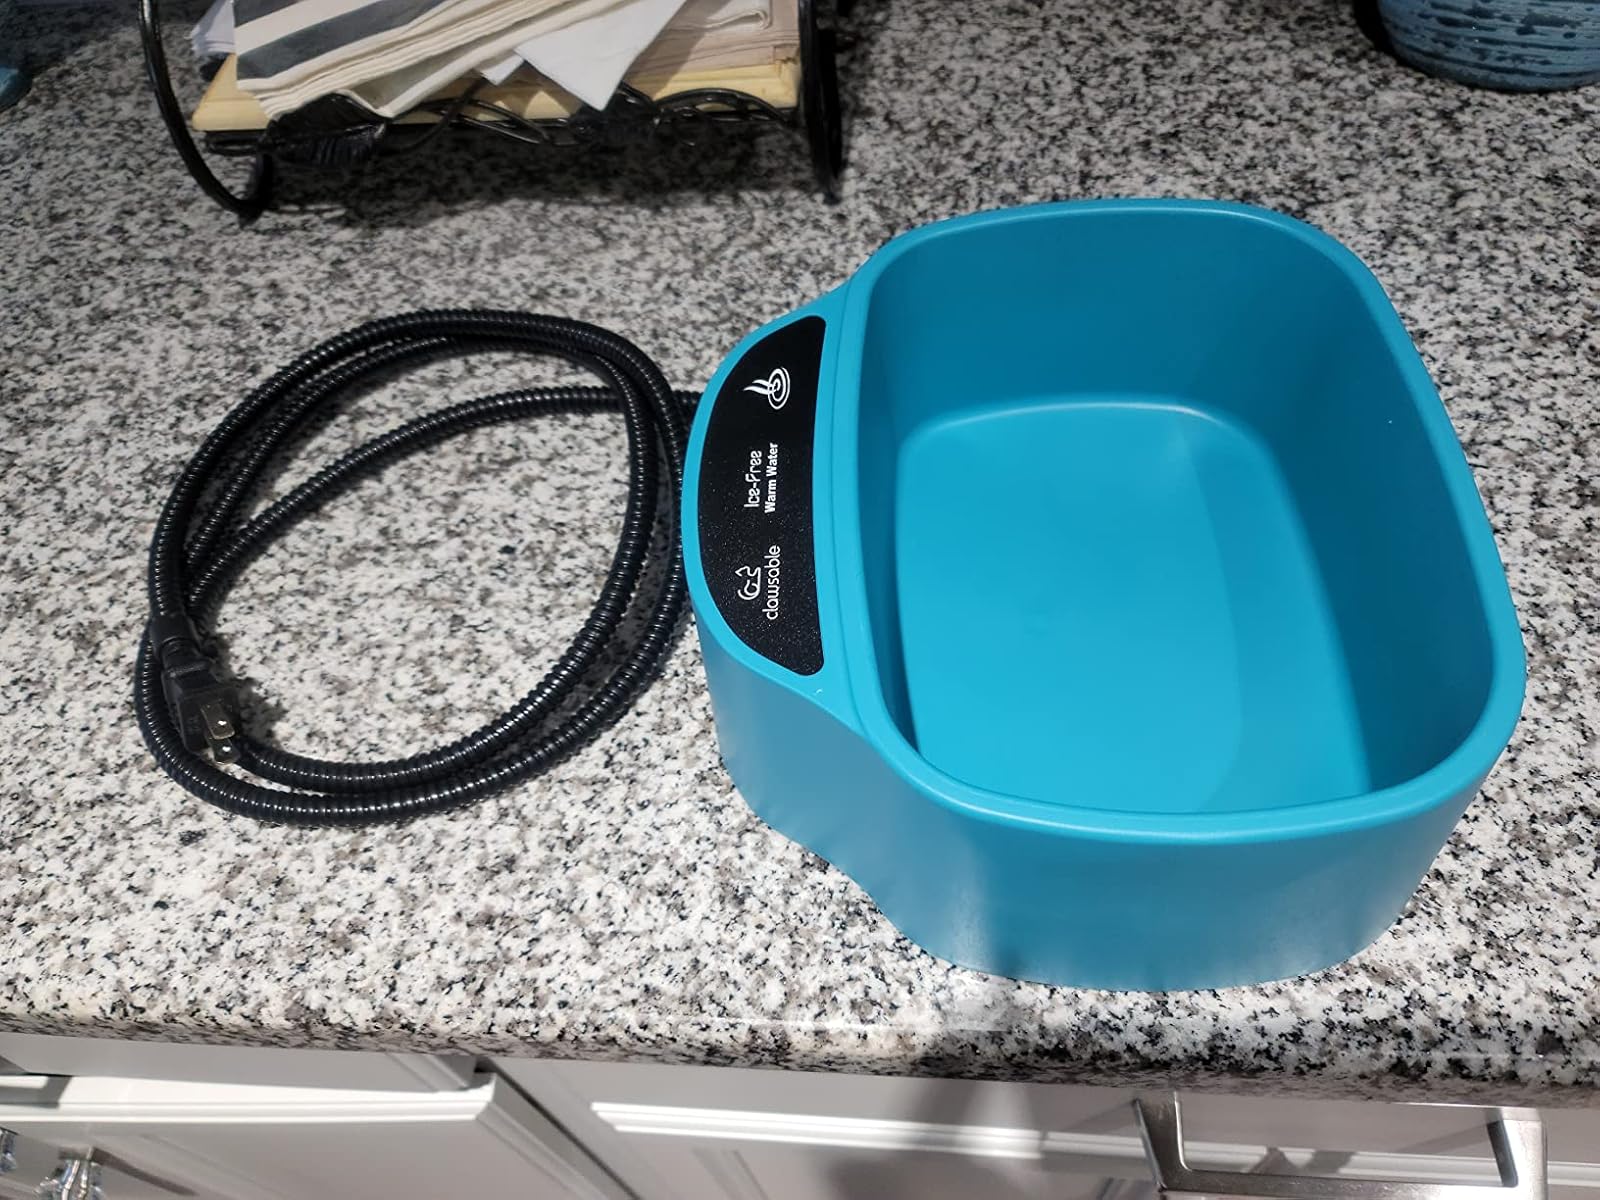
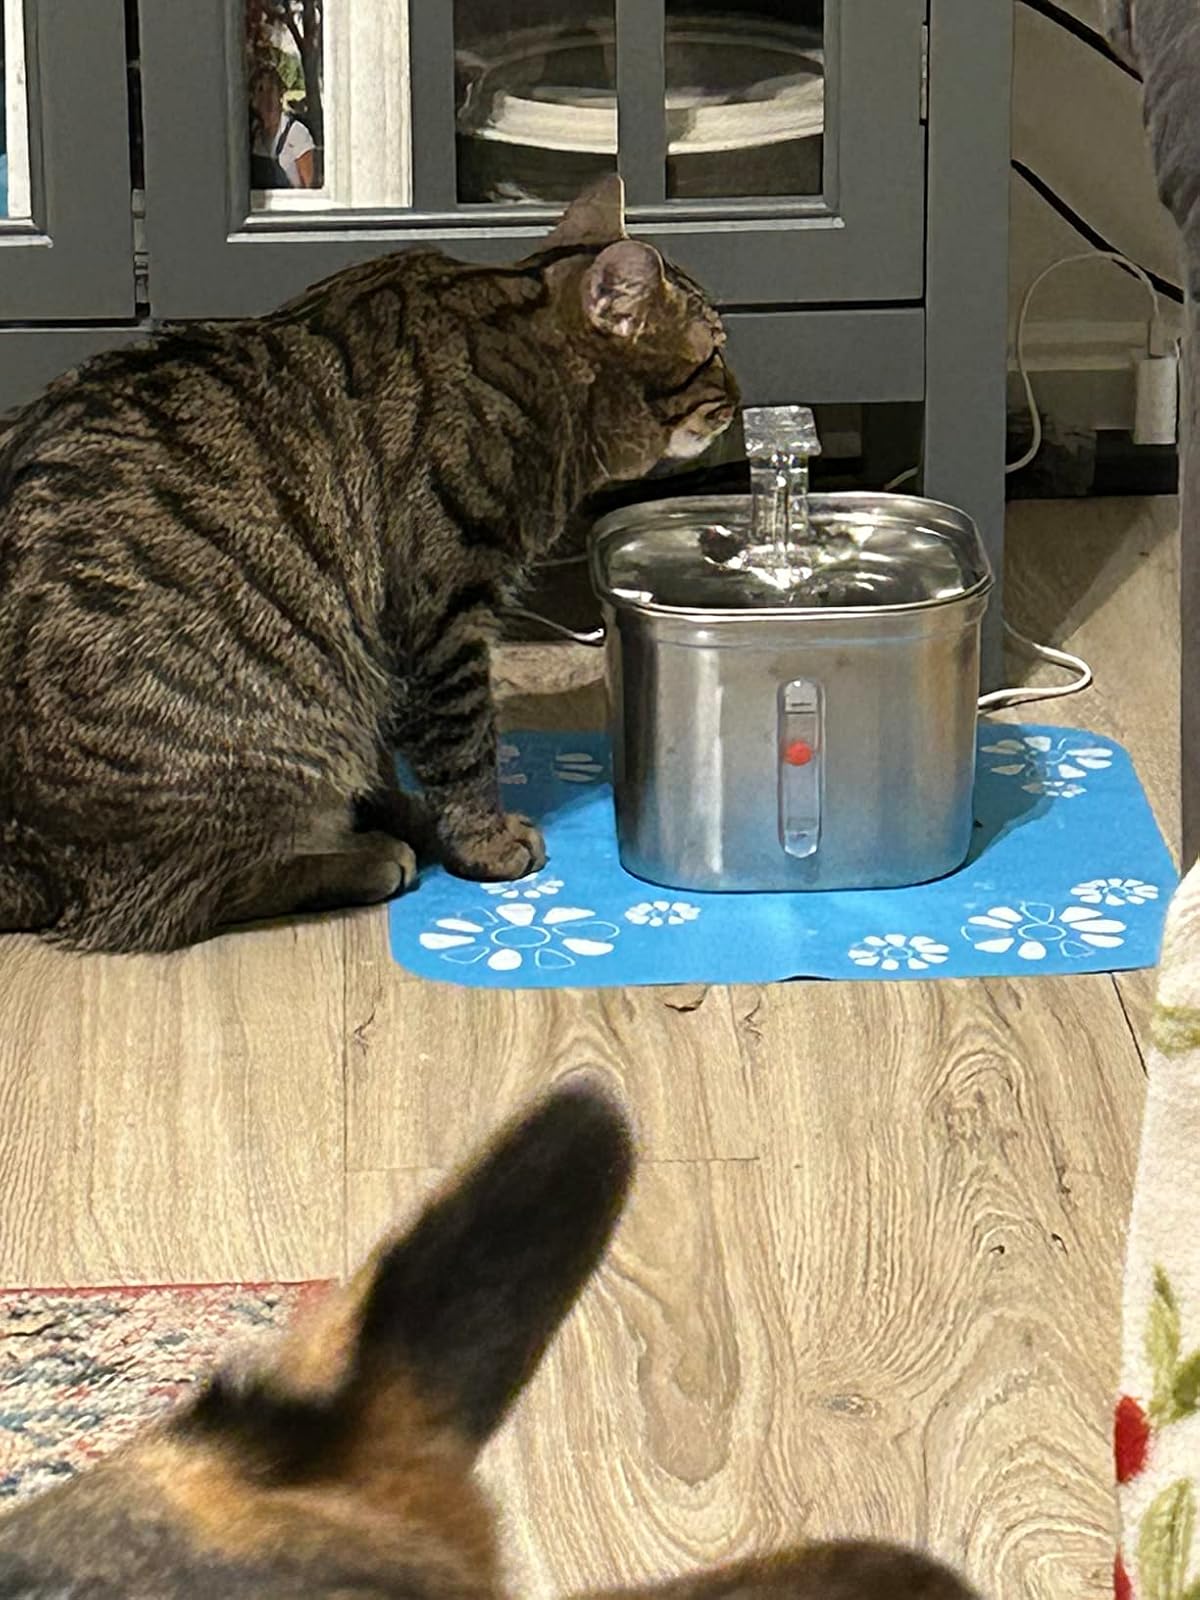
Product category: items_bowl
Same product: no